The Maltese Bippy

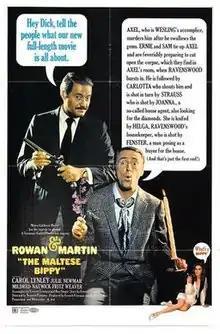

The Maltese Bippy is a 1969 comedy horror film, directed by Norman Panama and released by Metro-Goldwyn-Mayer. The film is a vehicle for comedy team Dan Rowan and Dick Martin, who had recently found fame in their television show "Rowan & Martin's Laugh-In". "Bippy" is a catchphrase from their show.